Hijacking of the Playa de Bakio

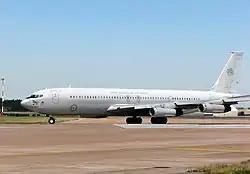
Boeing 707 similar to the one that transported the sailors to Spain.

Thus, on April 29, all the Spanish crew members arrived in the Seychelles Islands. A Boeing 707 of the Spanish Armed Forces would be in charge of transferring the 26 sailors to the Torrejón de Ardoz Air Base. Once there, the crew was divided into two flights, one bound for Galicia and the other for the Basque Country.